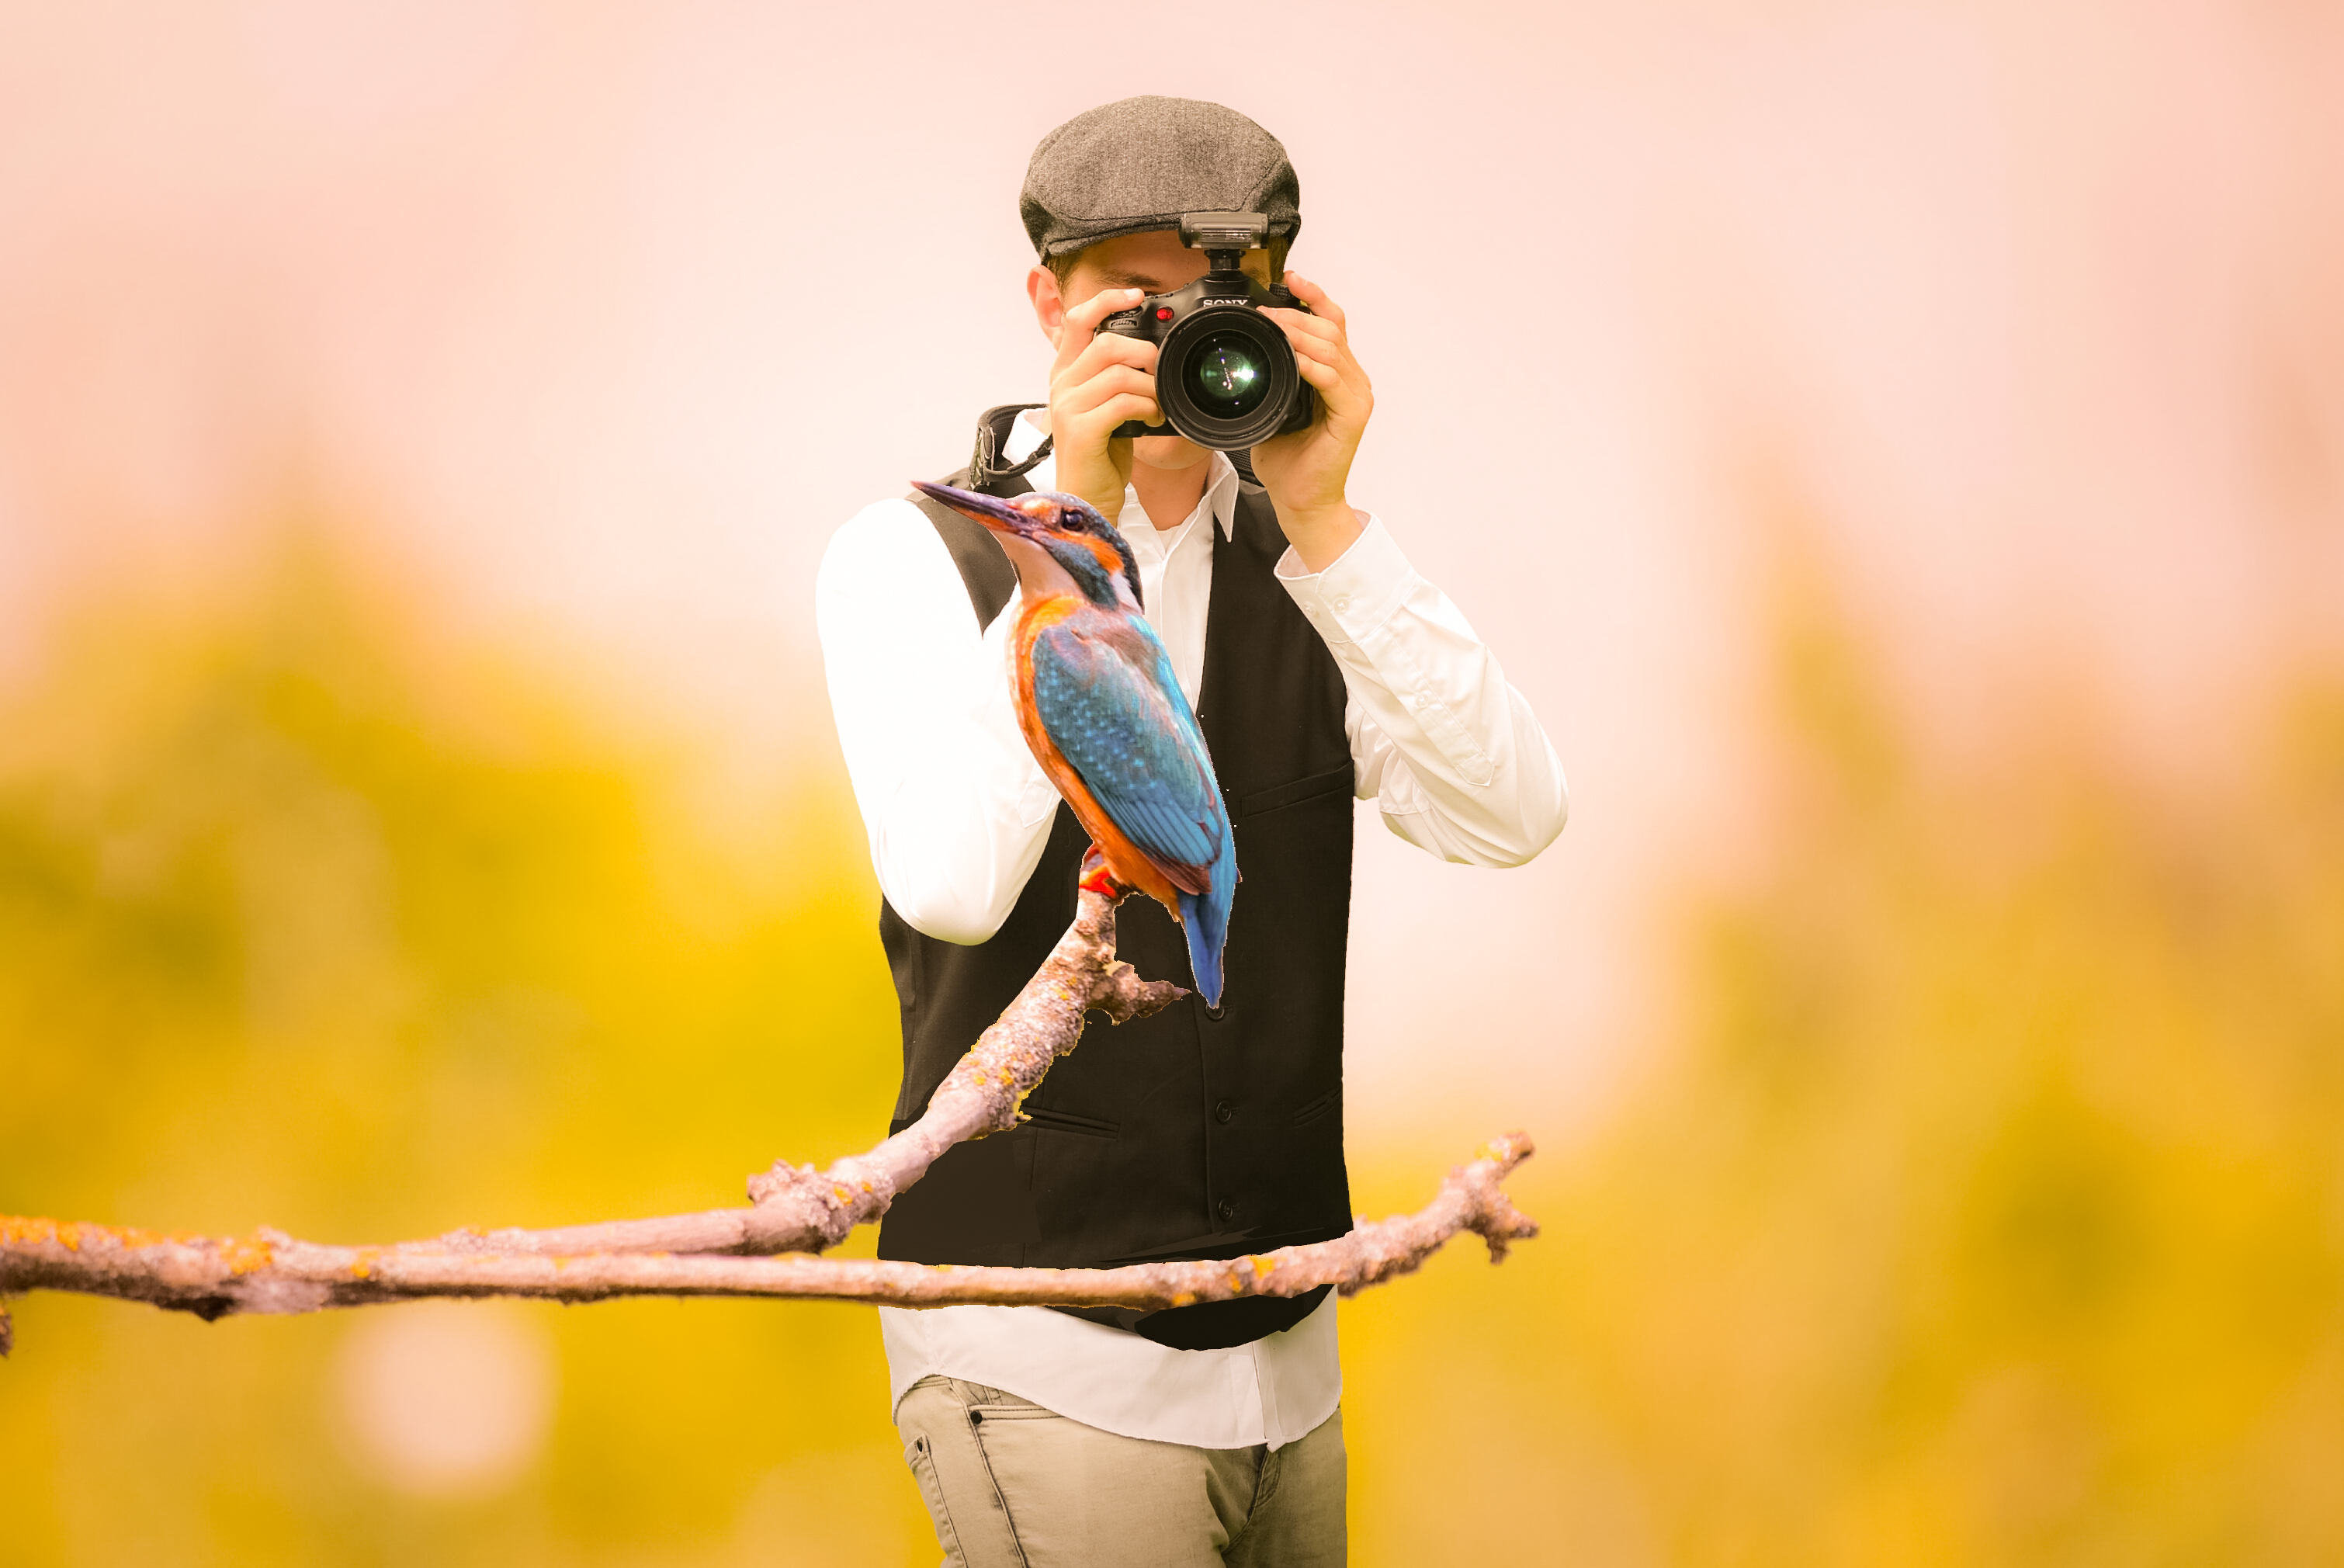
hummingbird, photographer, bird, watching, nature, adventure, camera, dslr, enjoyment, forest, journey, lifestyle, looking, outdoors, tourism, tourists, travel, trip, vacation, vertebrate, performance, fun